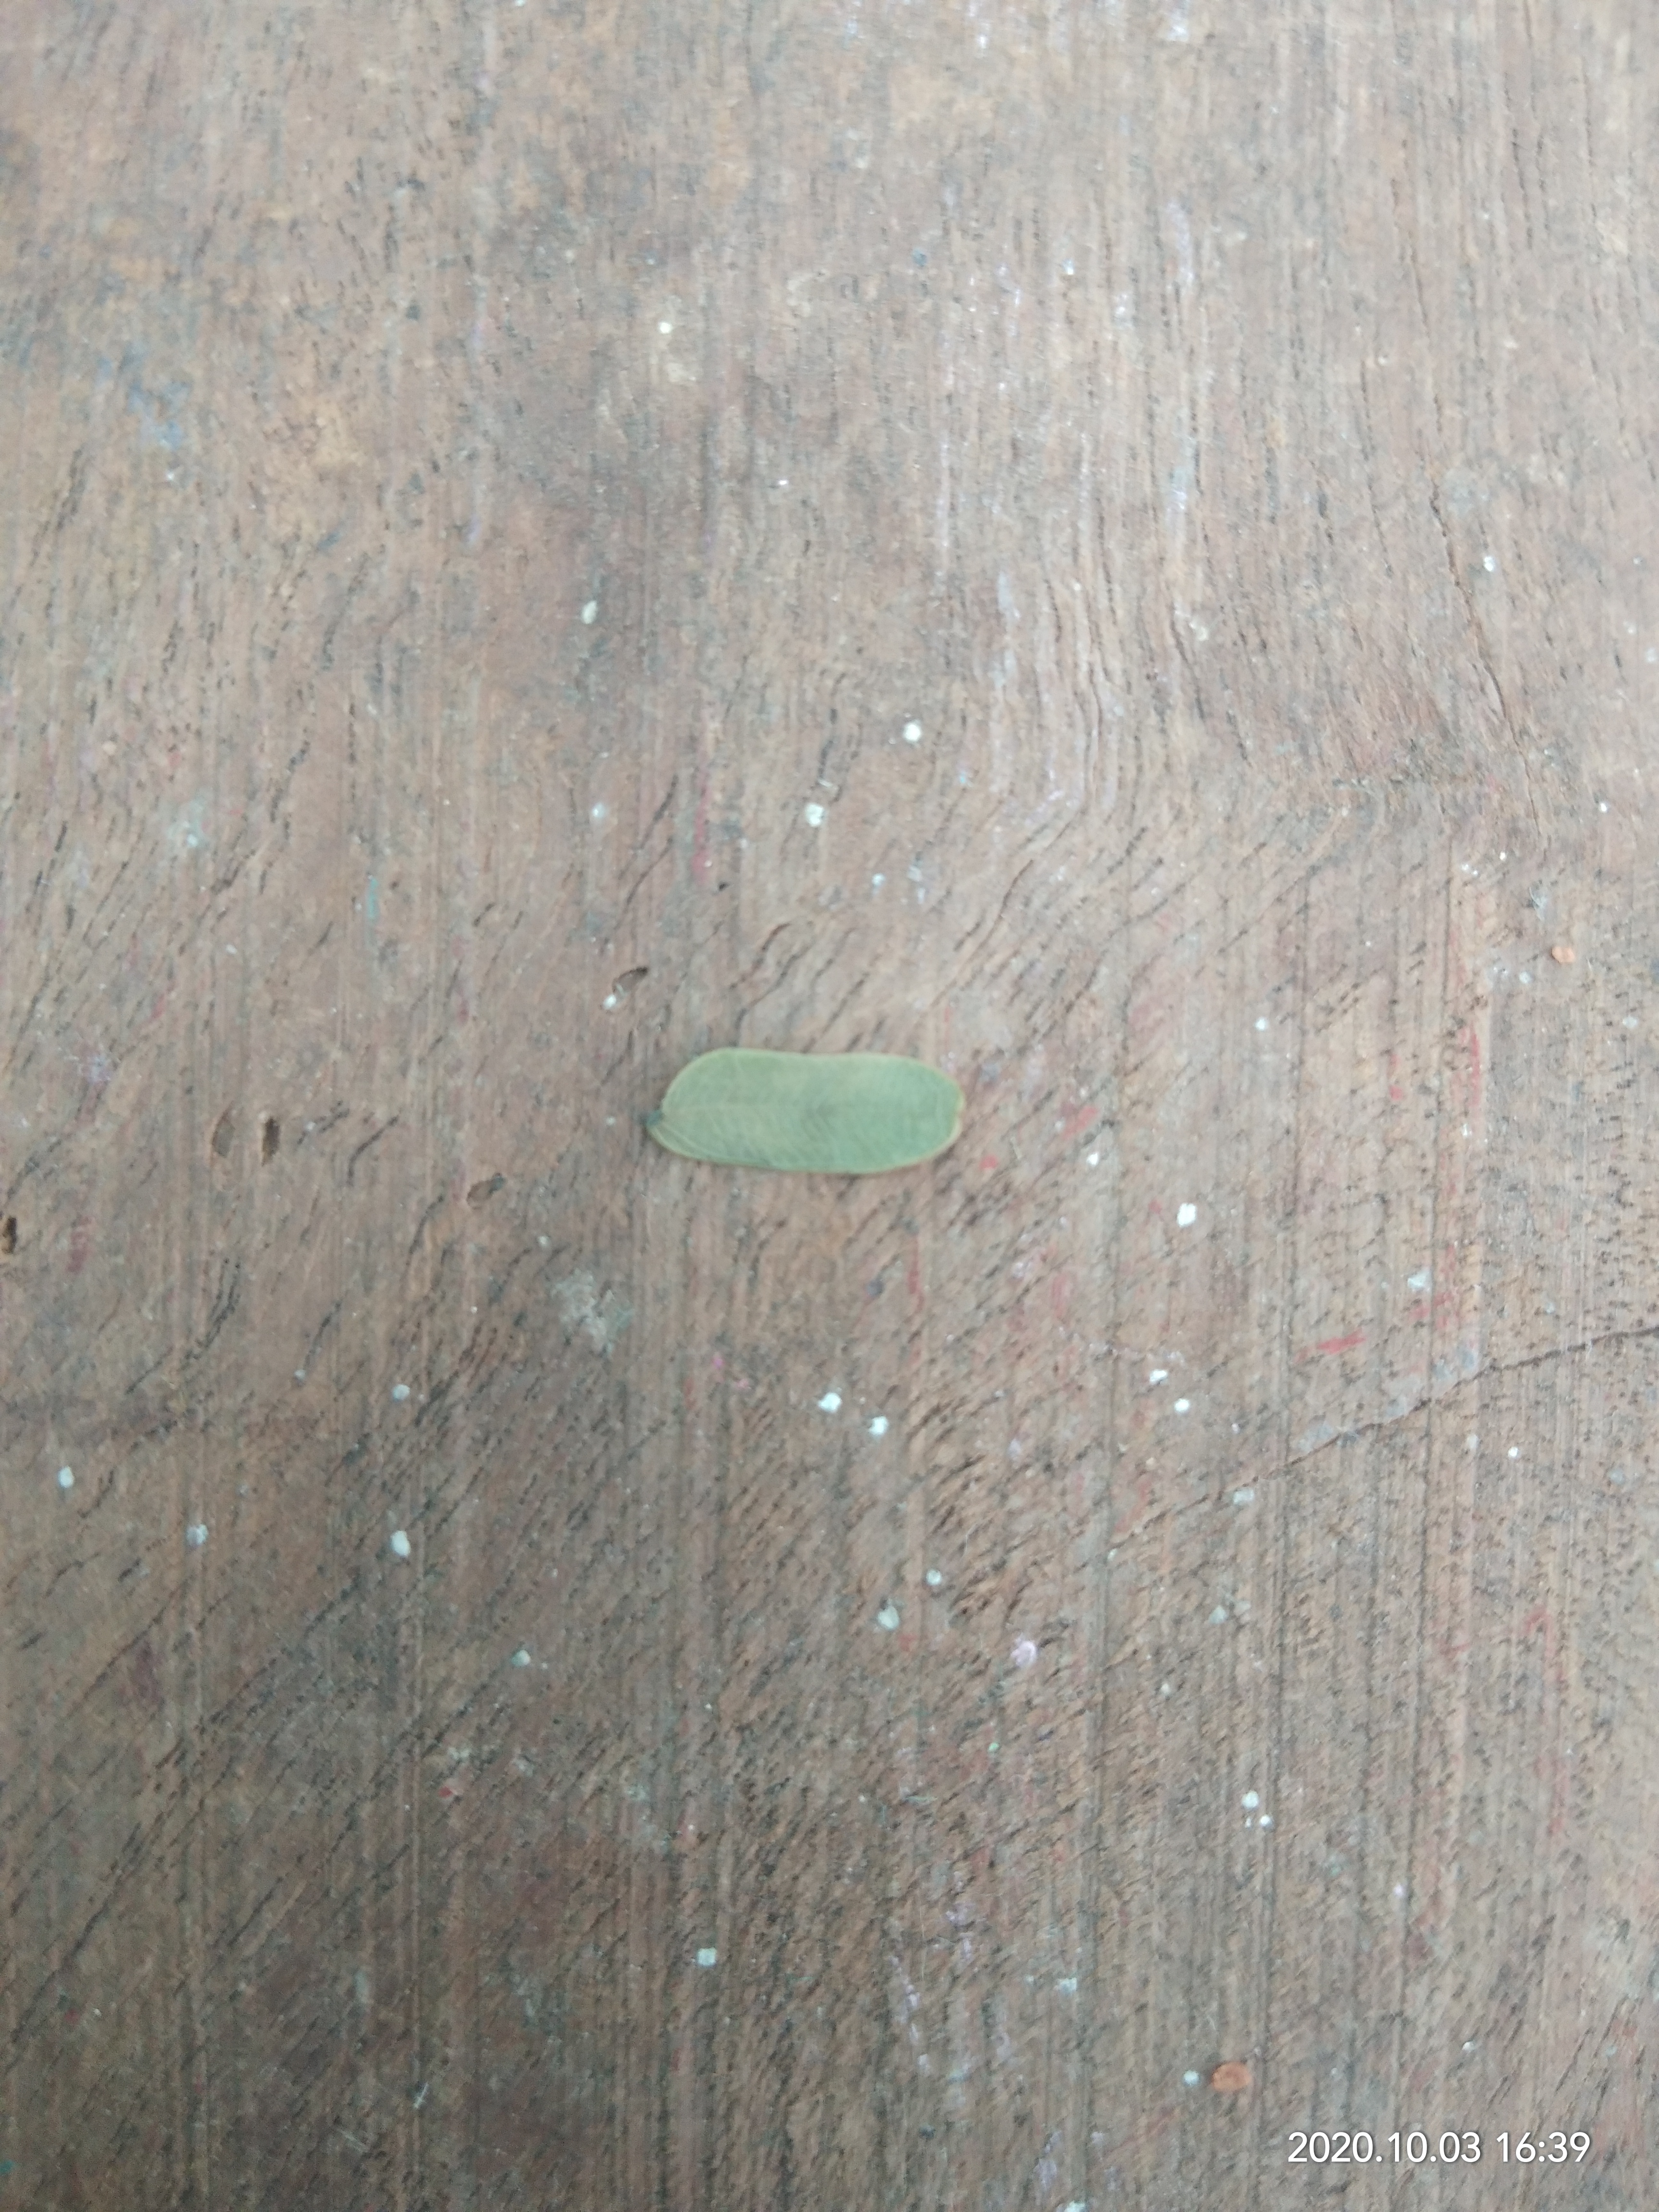
Plant: Tamarind